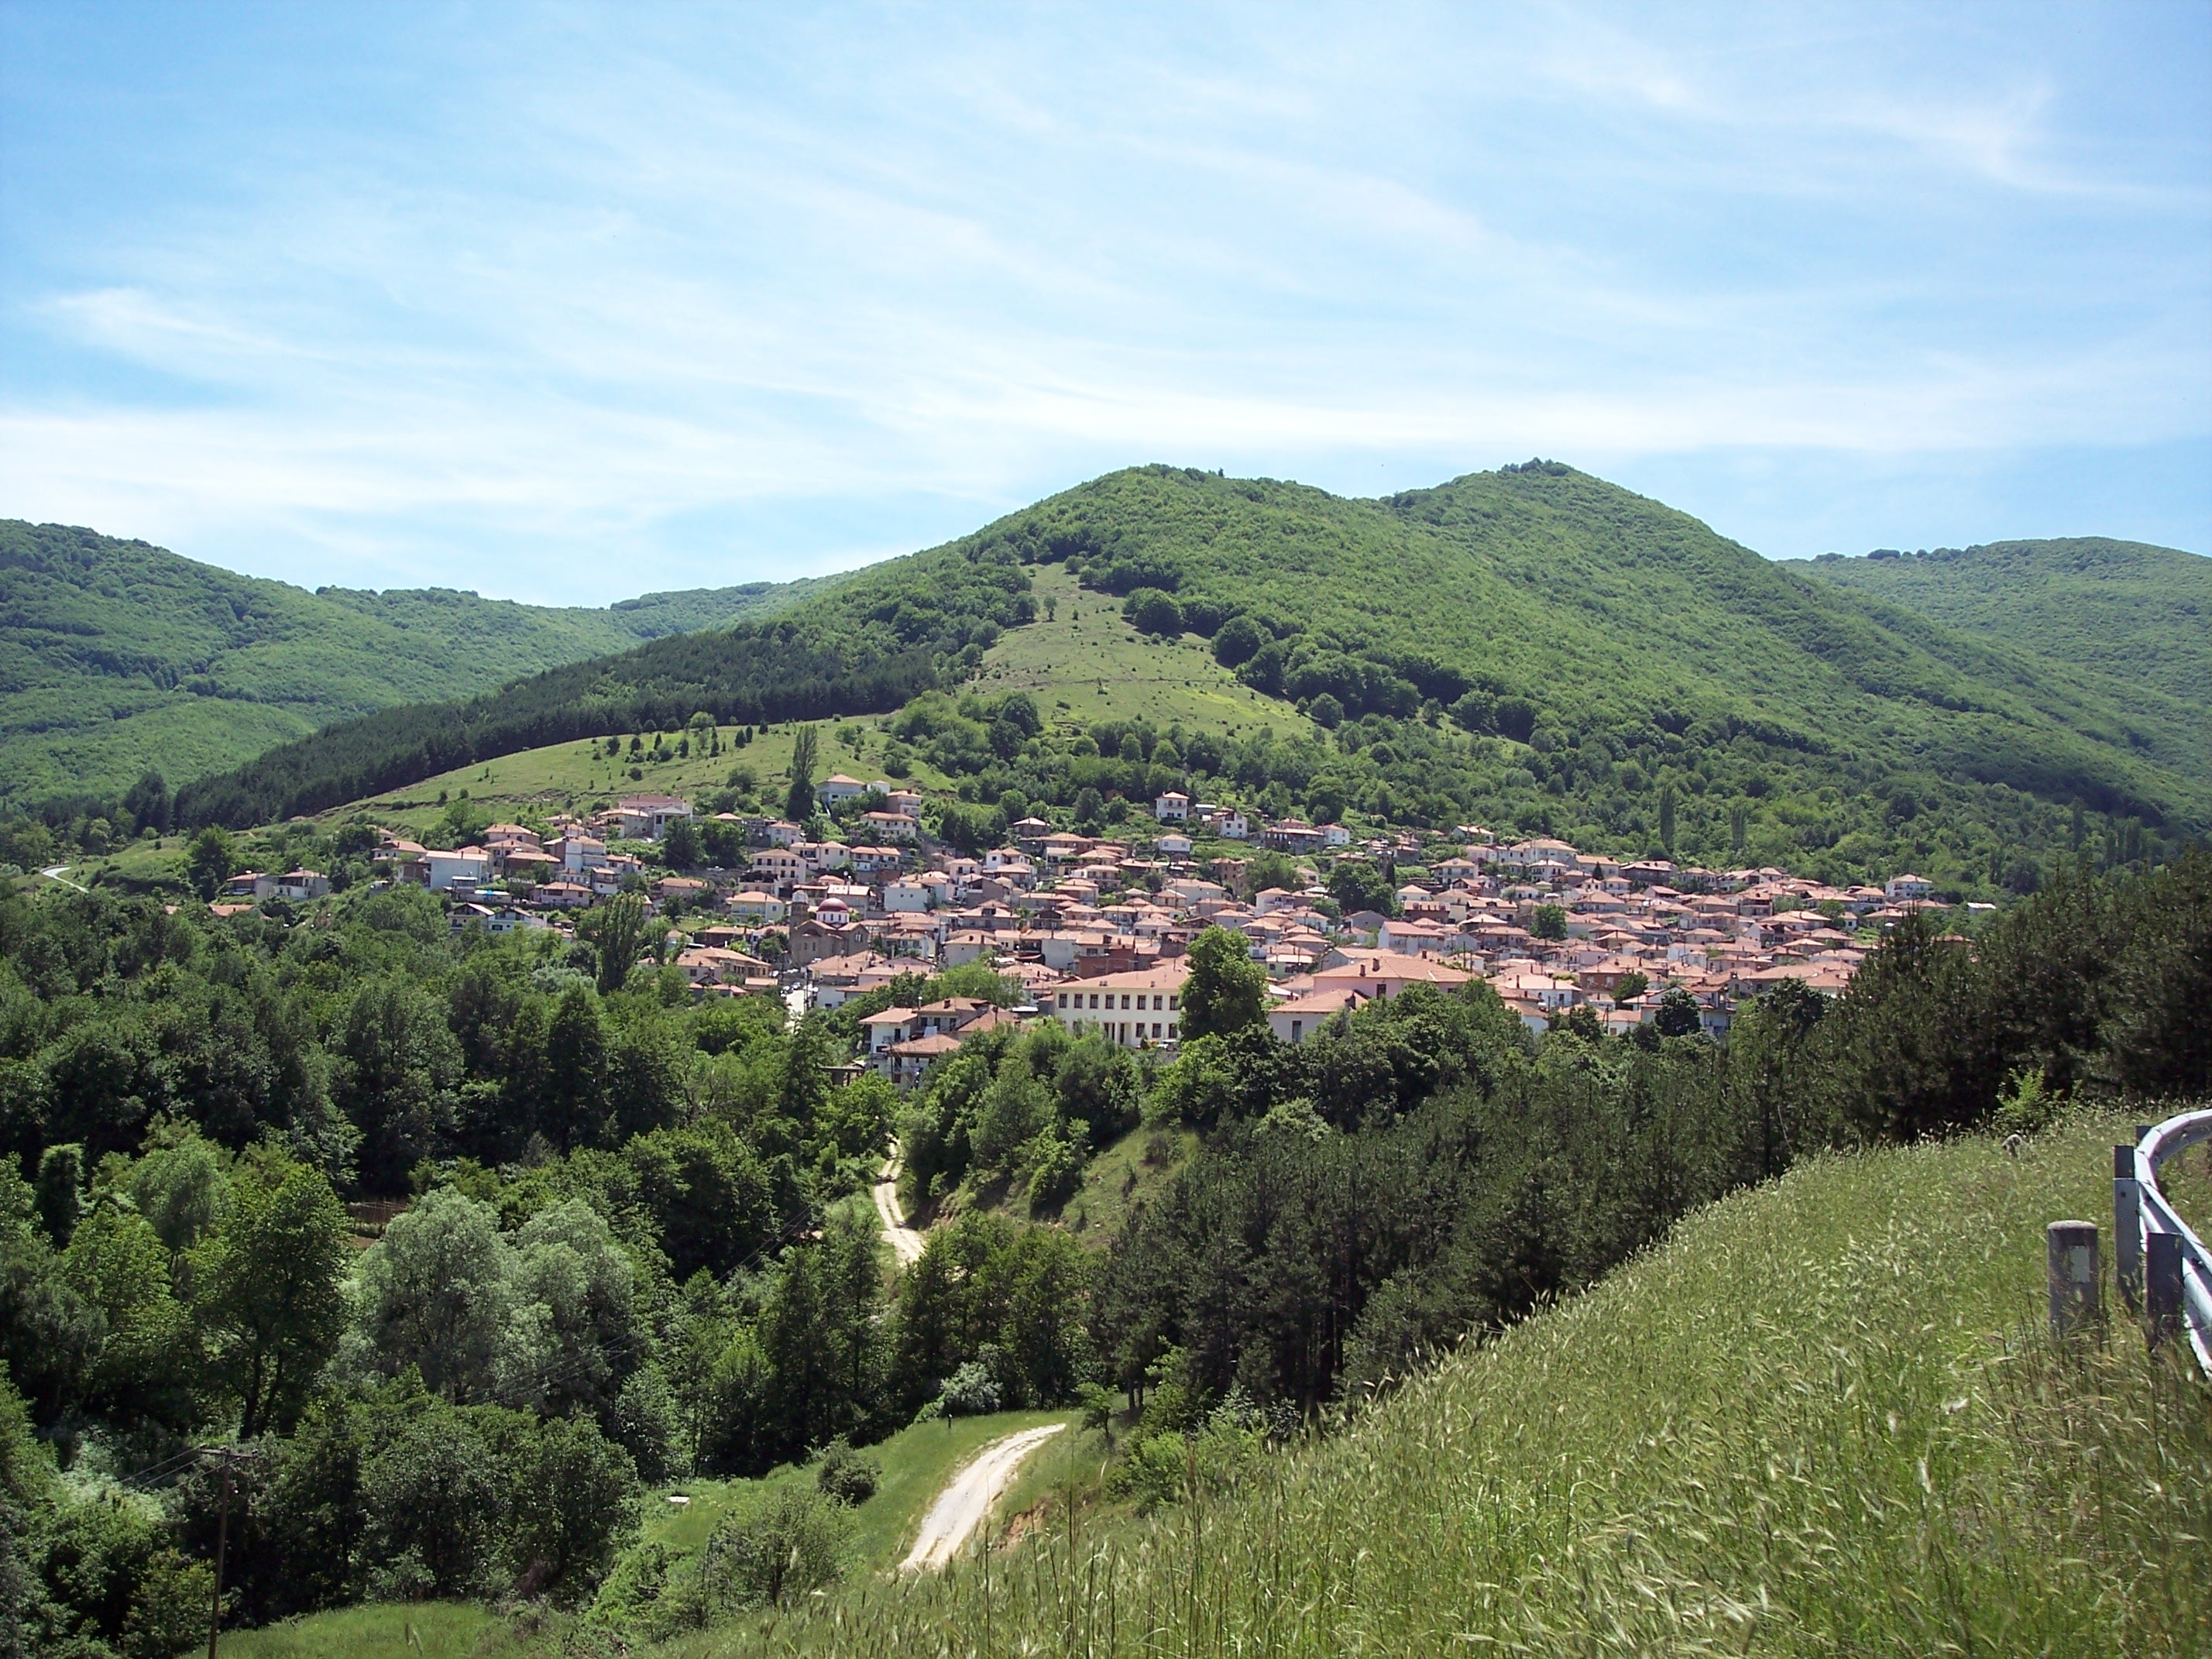
landscape, tree, nature, mountain, meadow, hill, flower, valley, mountain range, village, green, greek, highland, ridge, trees, alps, plateau, greece, ecosystem, rural area, landform, geographical feature, mountainous landforms, lechovo